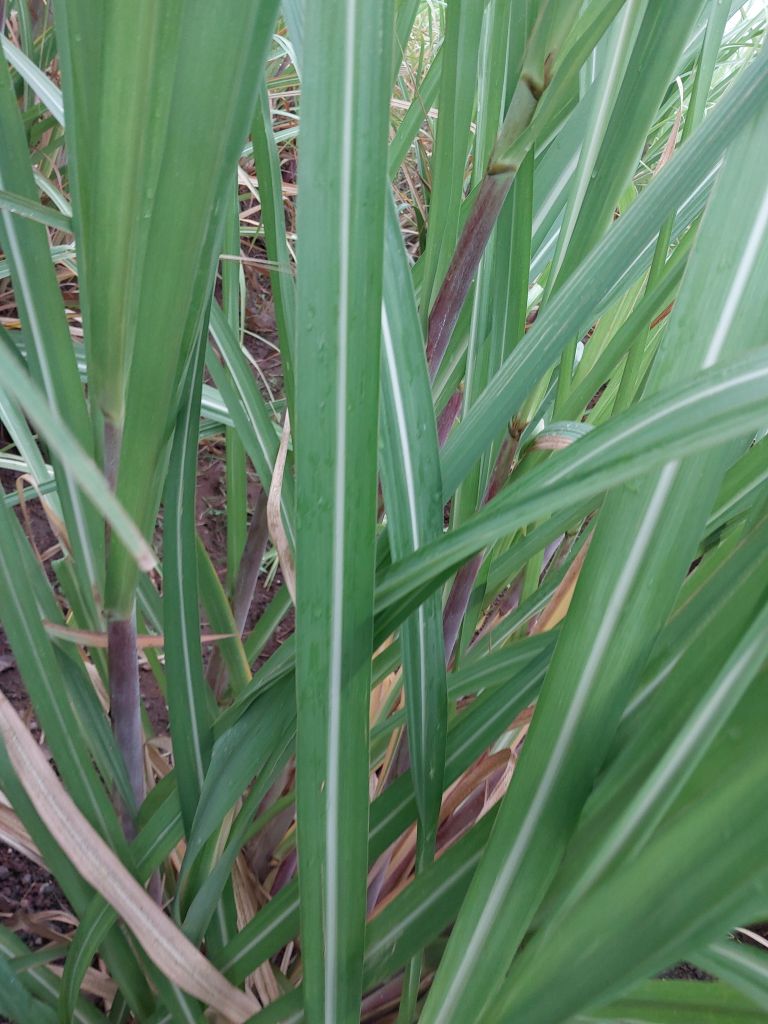
Label: Healthy